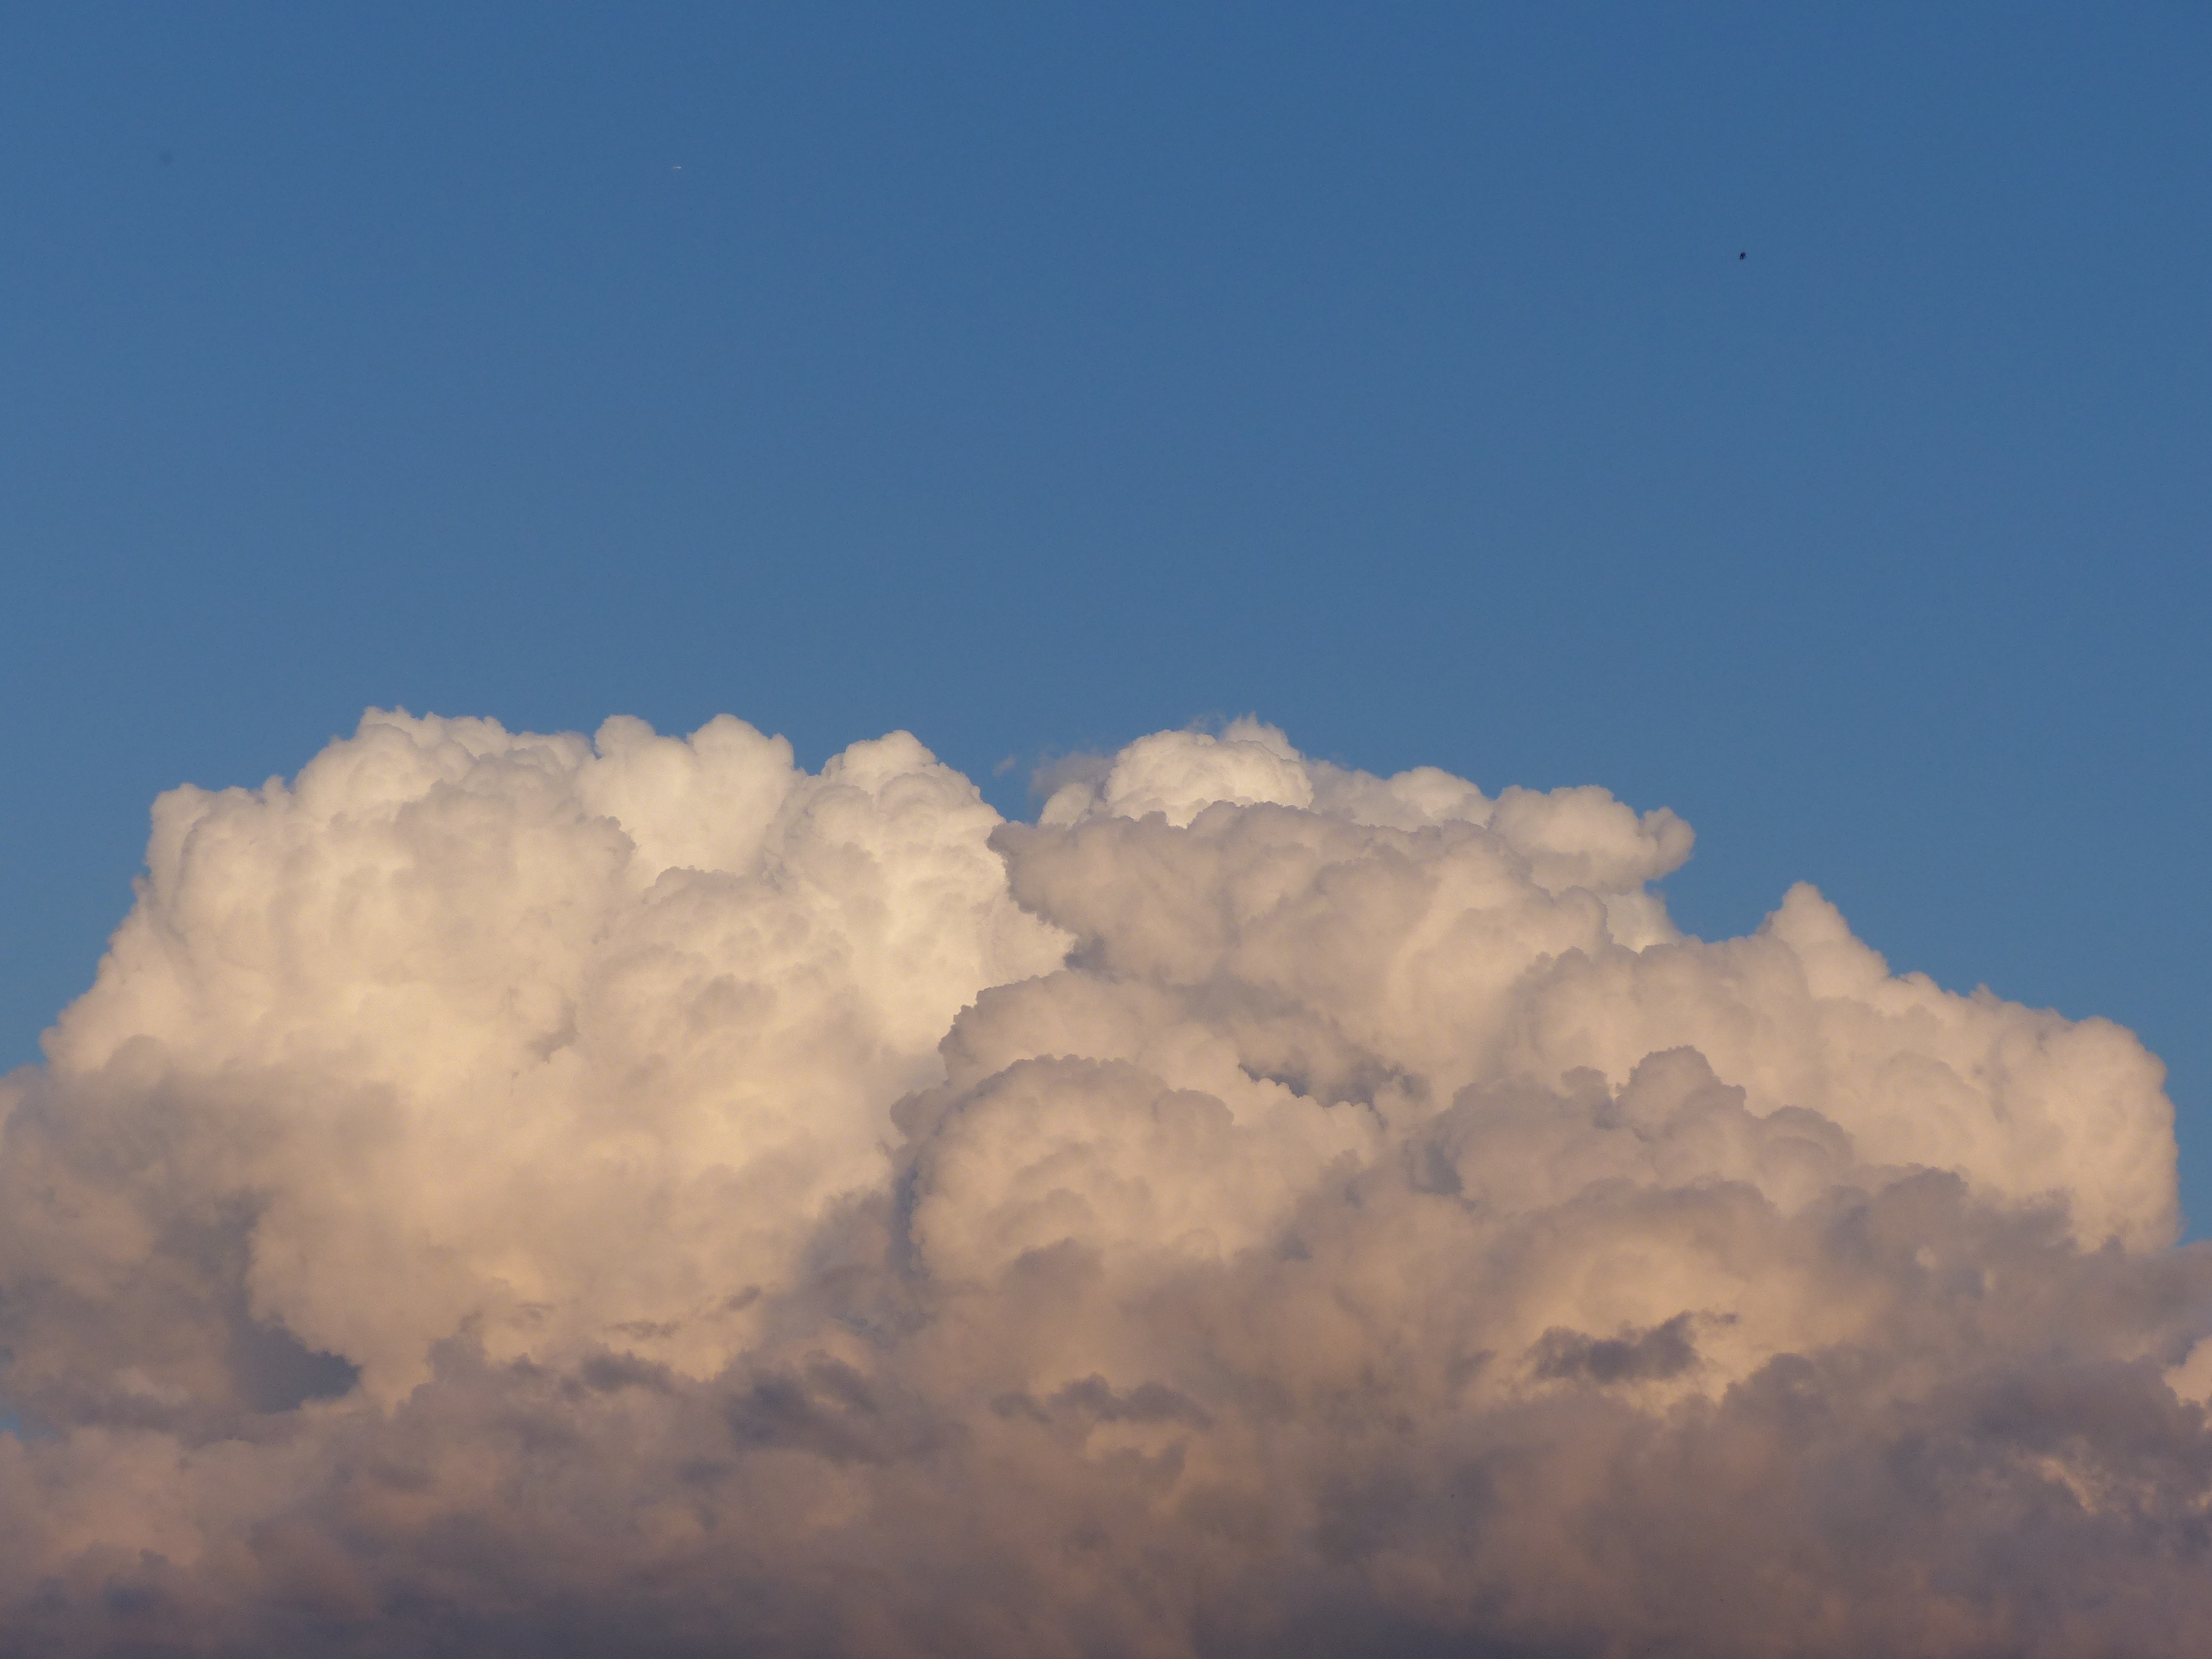
cloud, sky, sunset, atmosphere, daytime, cumulus, blue, clouds, clouds form, covered sky, meteorological phenomenon, atmosphere of earth